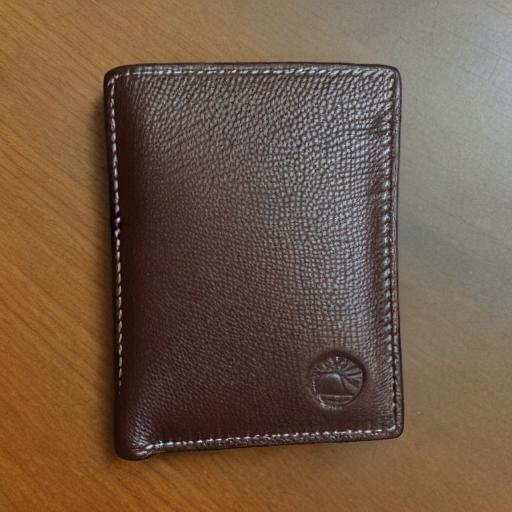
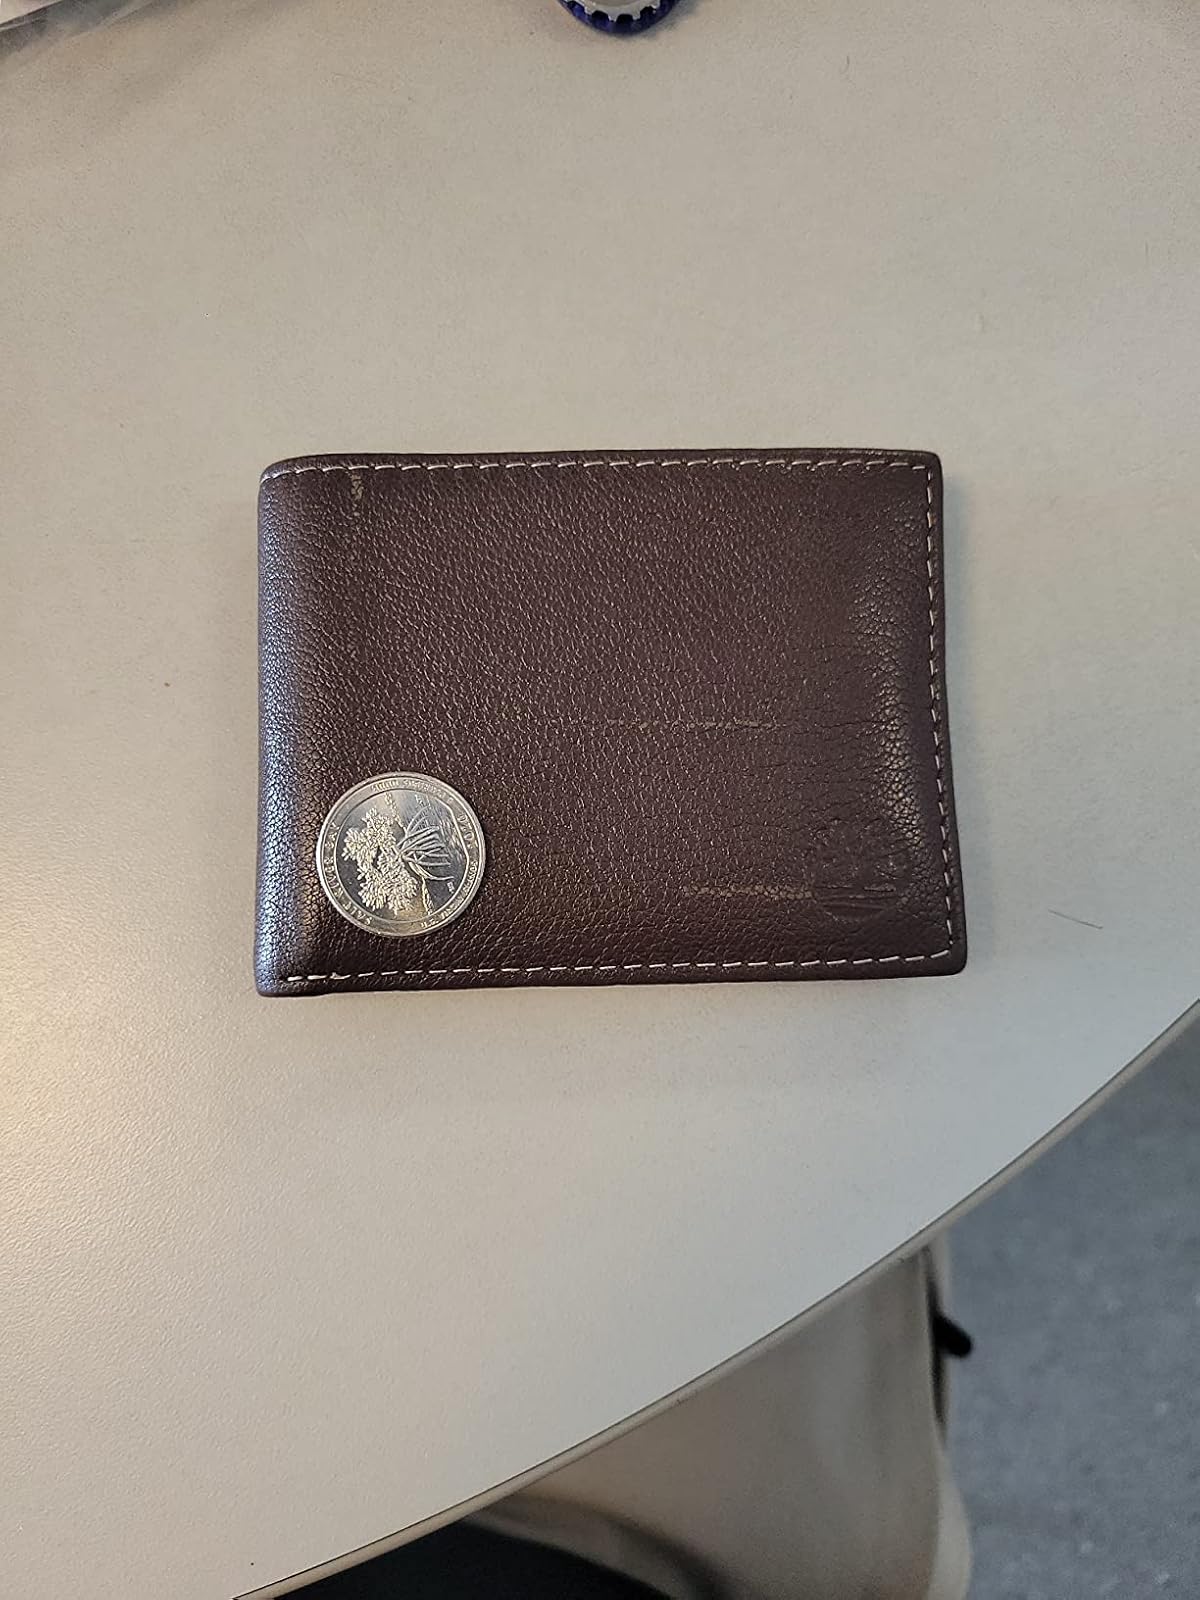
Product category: accessories_wallet
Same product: no